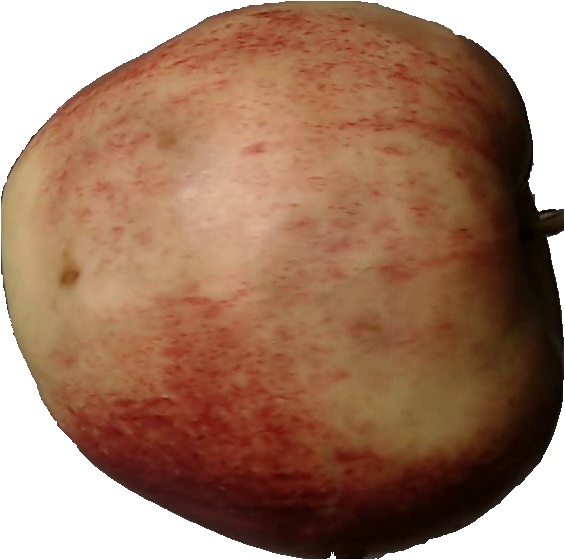
Label: apple_red_3